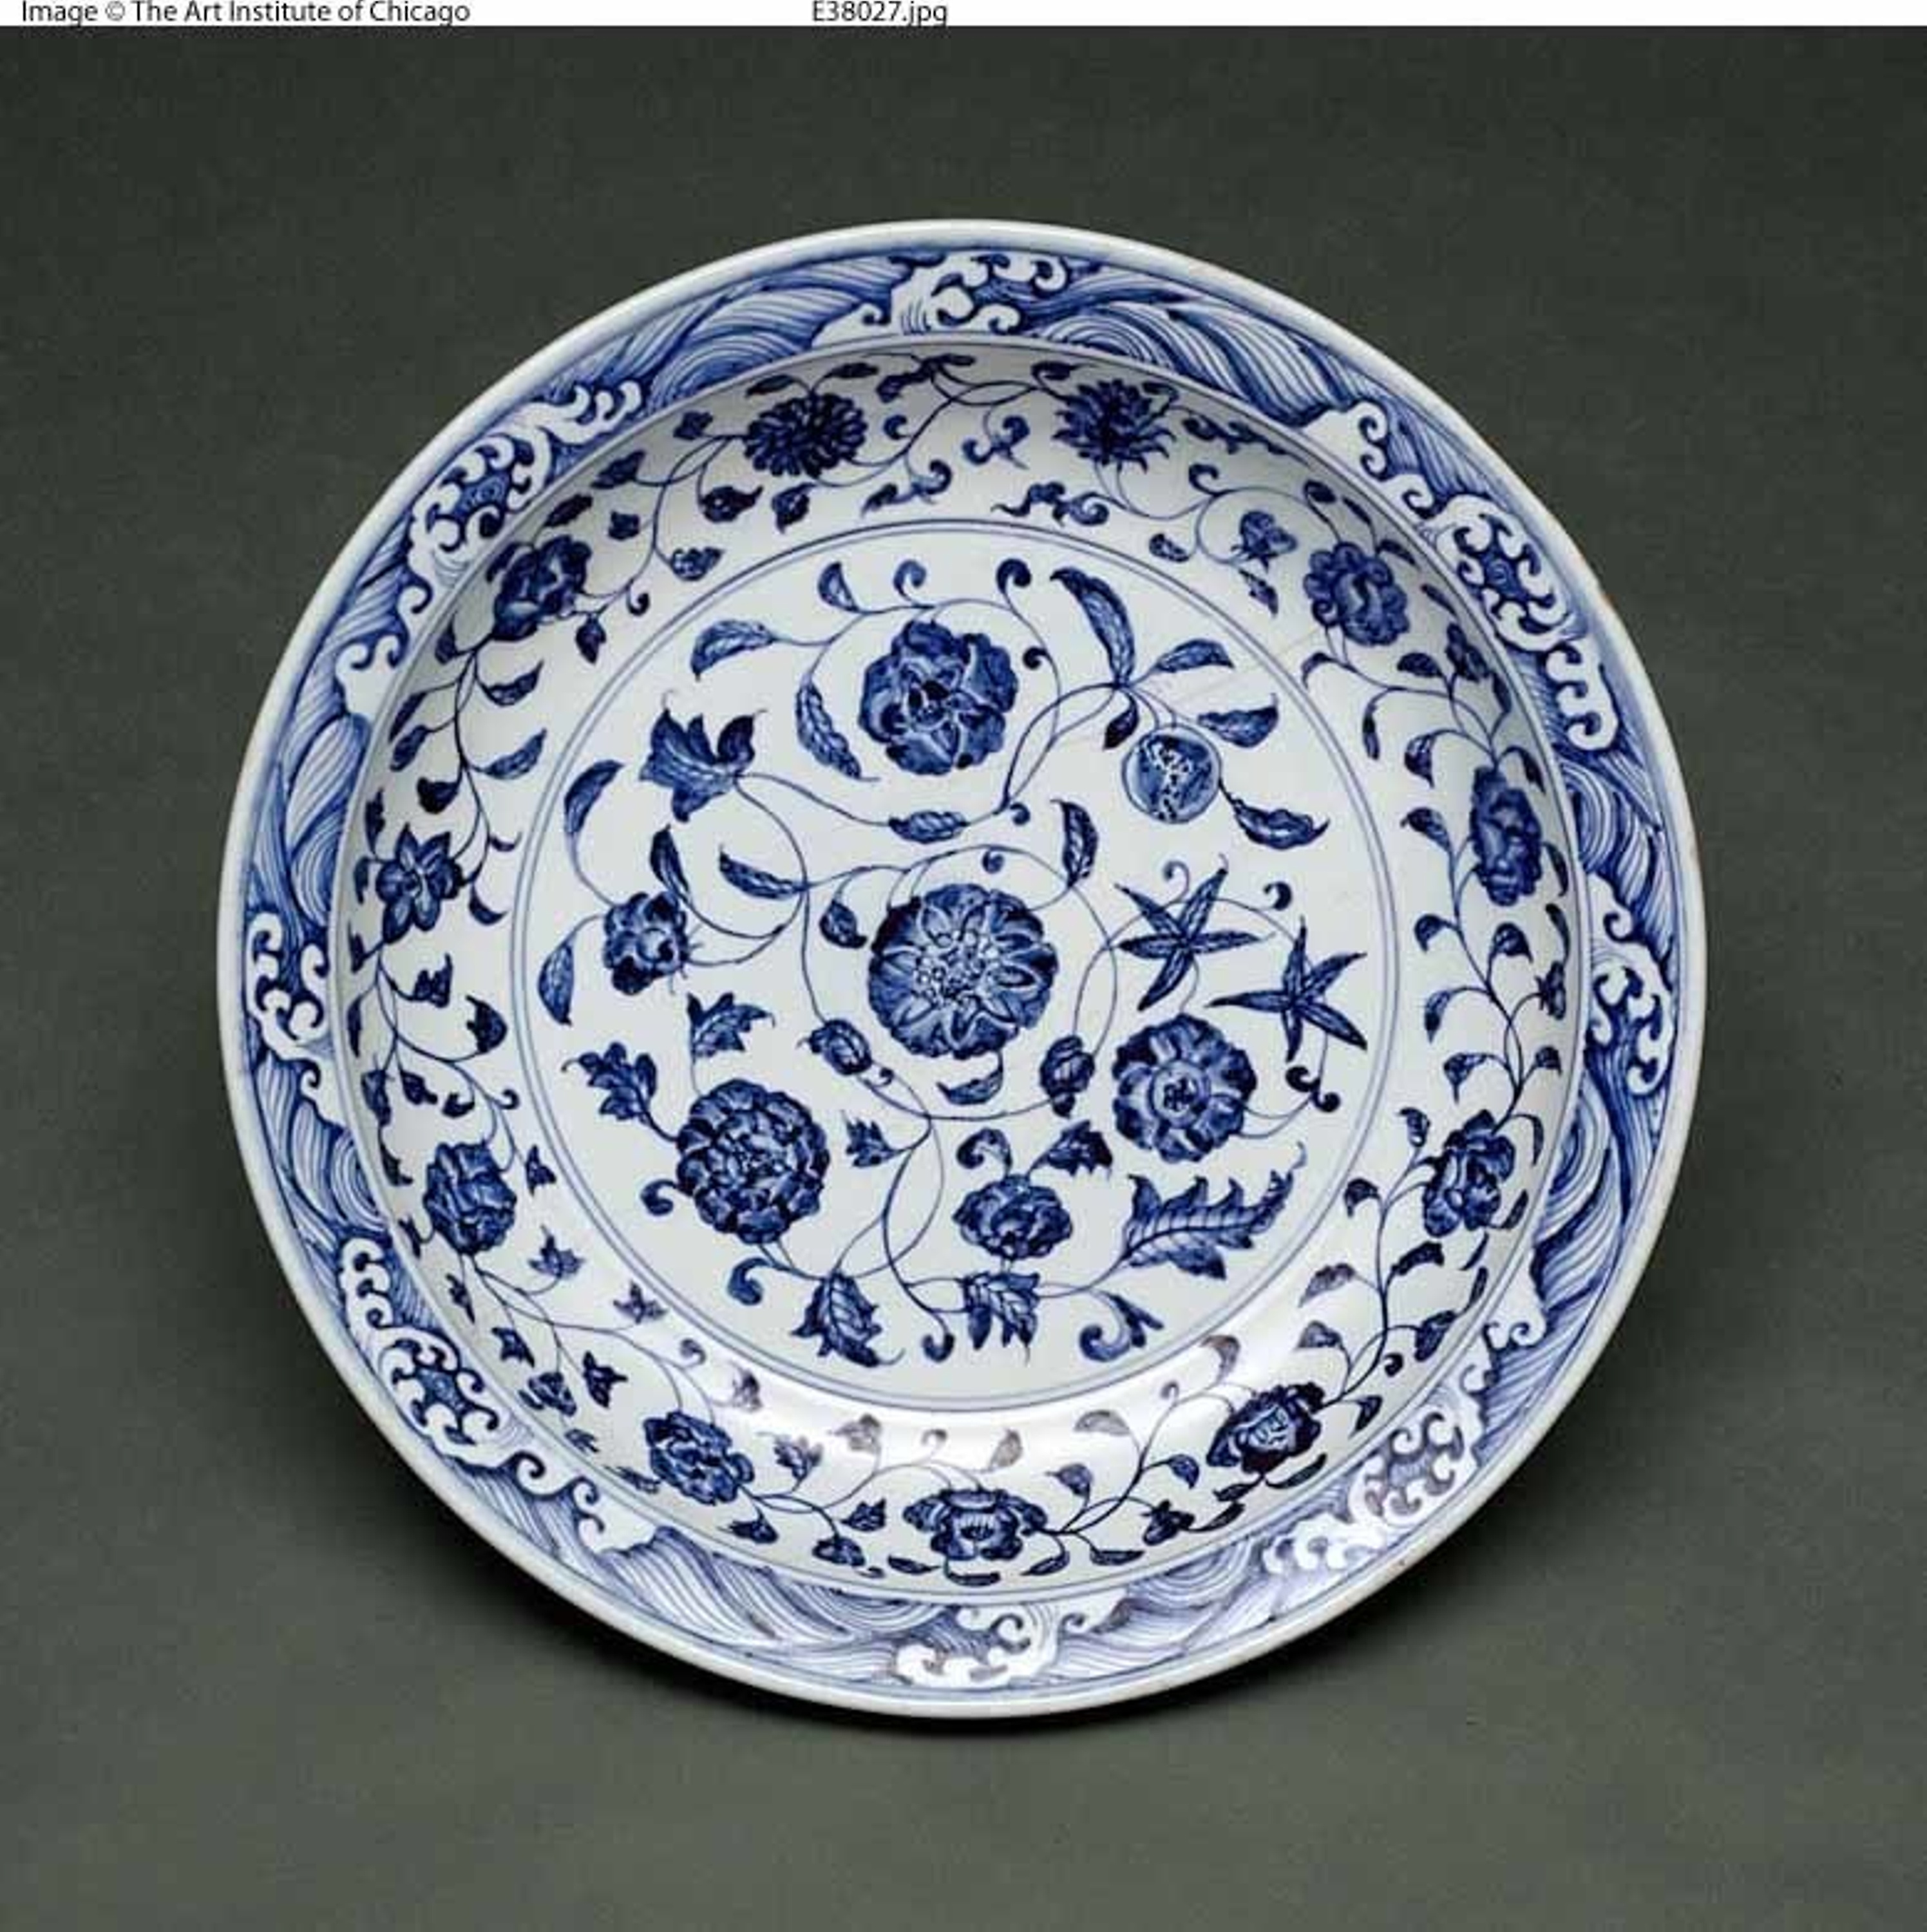
porcelain, blue and white porcelain, dishware, plate, ceramic, platter, cobalt blue, tableware, earthenware, saucer, serveware, dinnerware set, circle, pattern